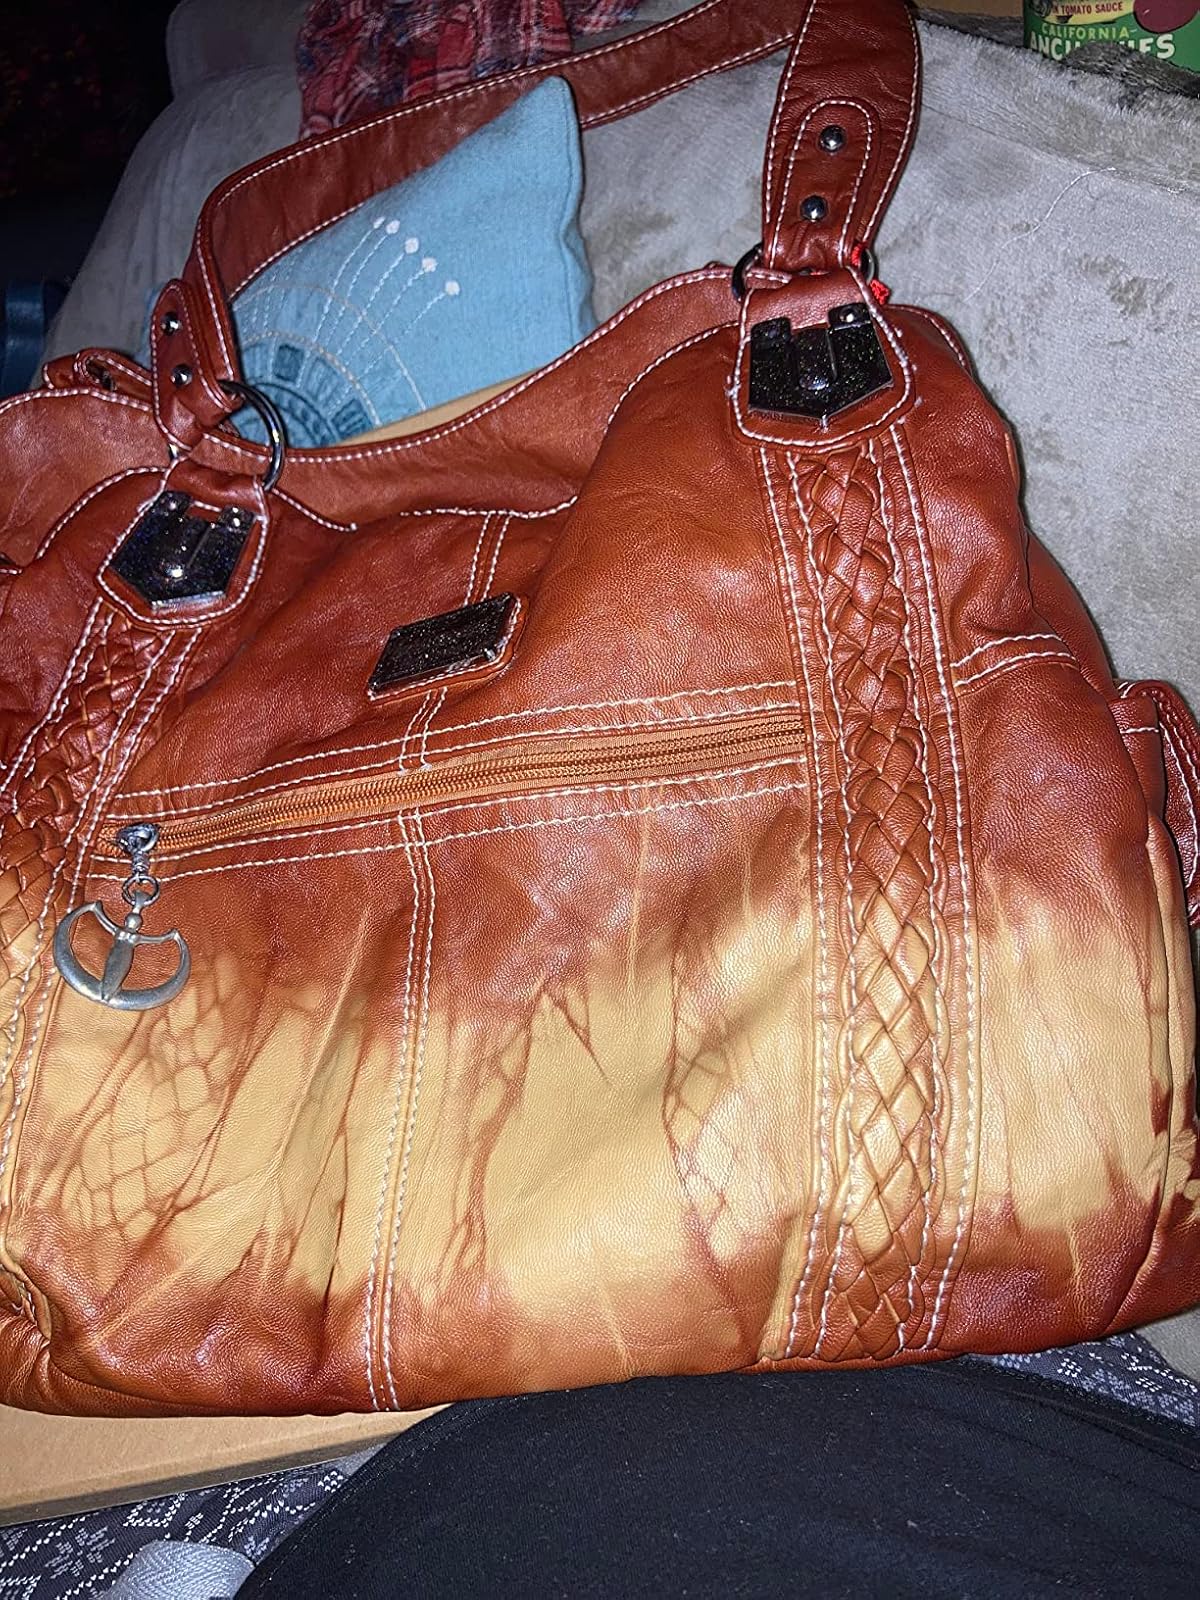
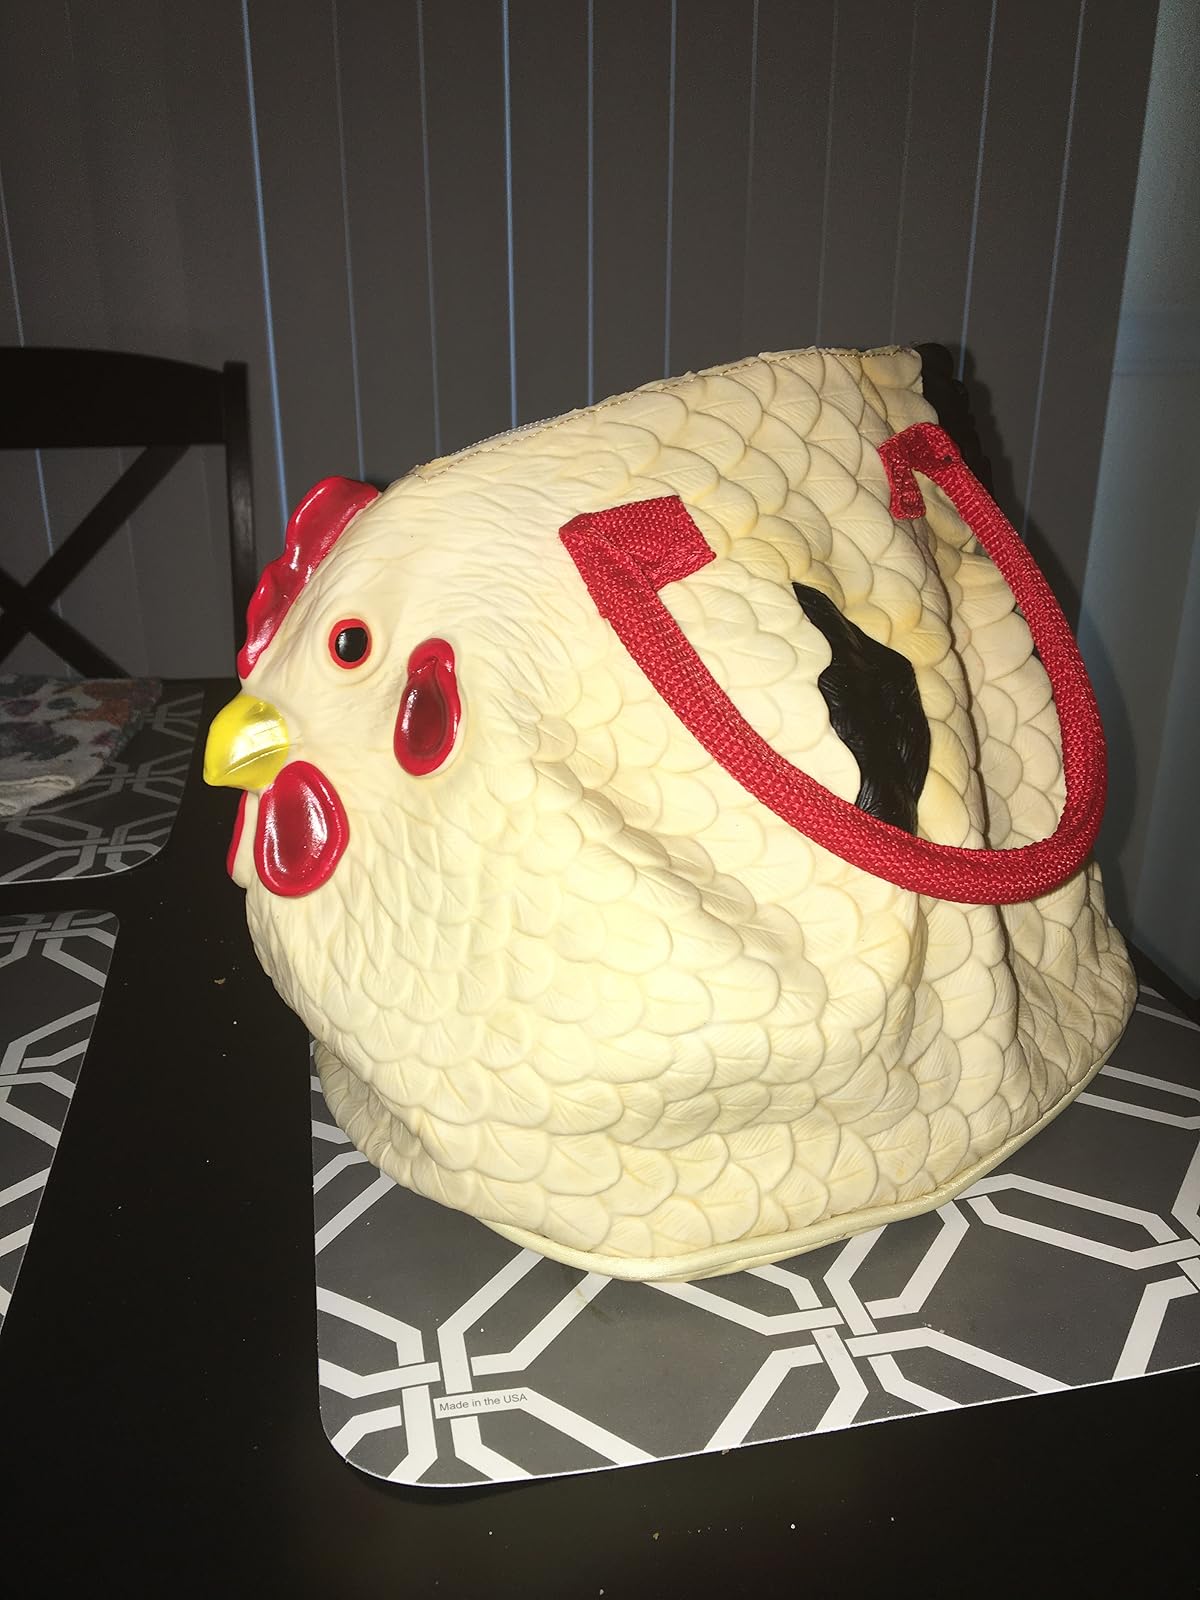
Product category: accessories_handbag
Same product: no